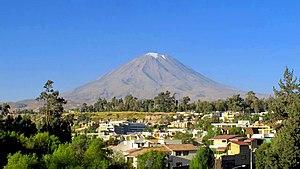
Arequipa est la capitale de la région péruvienne du même nom, et la deuxième ville du pays par le nombre d'habitants. La ville est située à 2 335 mètres d'altitude, au pied des volcans Misti et Chachani, dans les Andes péruviennes.